Talaat Pasha

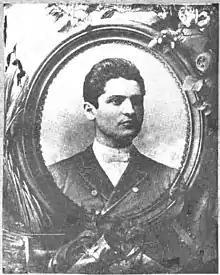
Early portrait

Mehmed Talaat was born in 1874 in Kırcaali, Adrianople (Edirne) Vilayet into a middle-class family of Romani, Turkish, and Pomak descent. His father, Ahmet Vasıf, was a kadı from Çeplece, a nearby village. His mother Hürmüz was from a Turkish family that migrated to the region from Dedeler village, Kayseri. Talaat's family fled to Constantinople (Istanbul) when their home was occupied by Russian troops during the 1877–1878 Russo-Turkish war, an experience that contributed to Talaat's nationalism. His father died when Talaat was eleven years old, putting his mother and two sisters under his care.